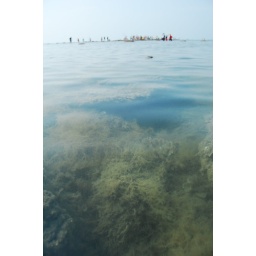
sky in the water